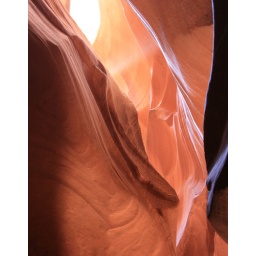
Mid-day light bounces off the rock formations in the slot canyon at Antelope Canyon, Arizona.